Filter (signal processing)

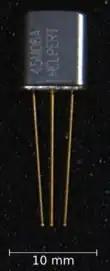
Crystal filter with a center frequency of 45 MHz and a bandwidth B of 12 kHz.

In the late 1930s, engineers realized that small mechanical systems made of rigid materials such as quartz would acoustically resonate at radio frequencies, i.e. from audible frequencies (sound) up to several hundred megahertz. Some early resonators were made of steel, but quartz quickly became favored. The biggest advantage of quartz is that it is piezoelectric. This means that quartz resonators can directly convert their own mechanical motion into electrical signals. Quartz also has a very low coefficient of thermal expansion which means that quartz resonators can produce stable frequencies over a wide temperature range. Quartz crystal filters have much higher quality factors than LCR filters. When higher stabilities are required, the crystals and their driving circuits may be mounted in a "crystal oven" to control the temperature. For very narrow band filters, sometimes several crystals are operated in series.